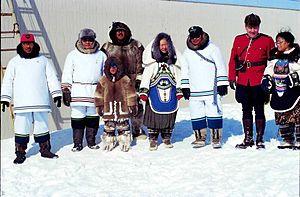
Cérémonie à l'occasion de la fondation du Nunavut le 1er avril 1999